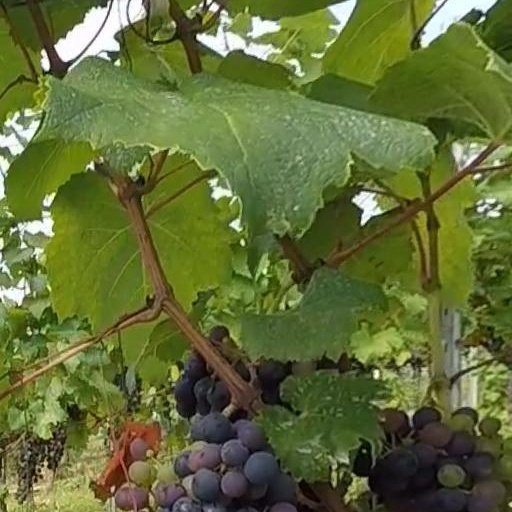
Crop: grape